Yunoki Station (Shizuoka, Shizuoka)

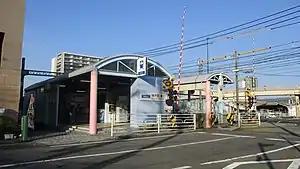
Yunoki Station, April 2017

Yunoki Station is a station on the Shizuoka–Shimizu Line and is 2.0 kilometers from the starting point of the line at Shin-Shizuoka Station.